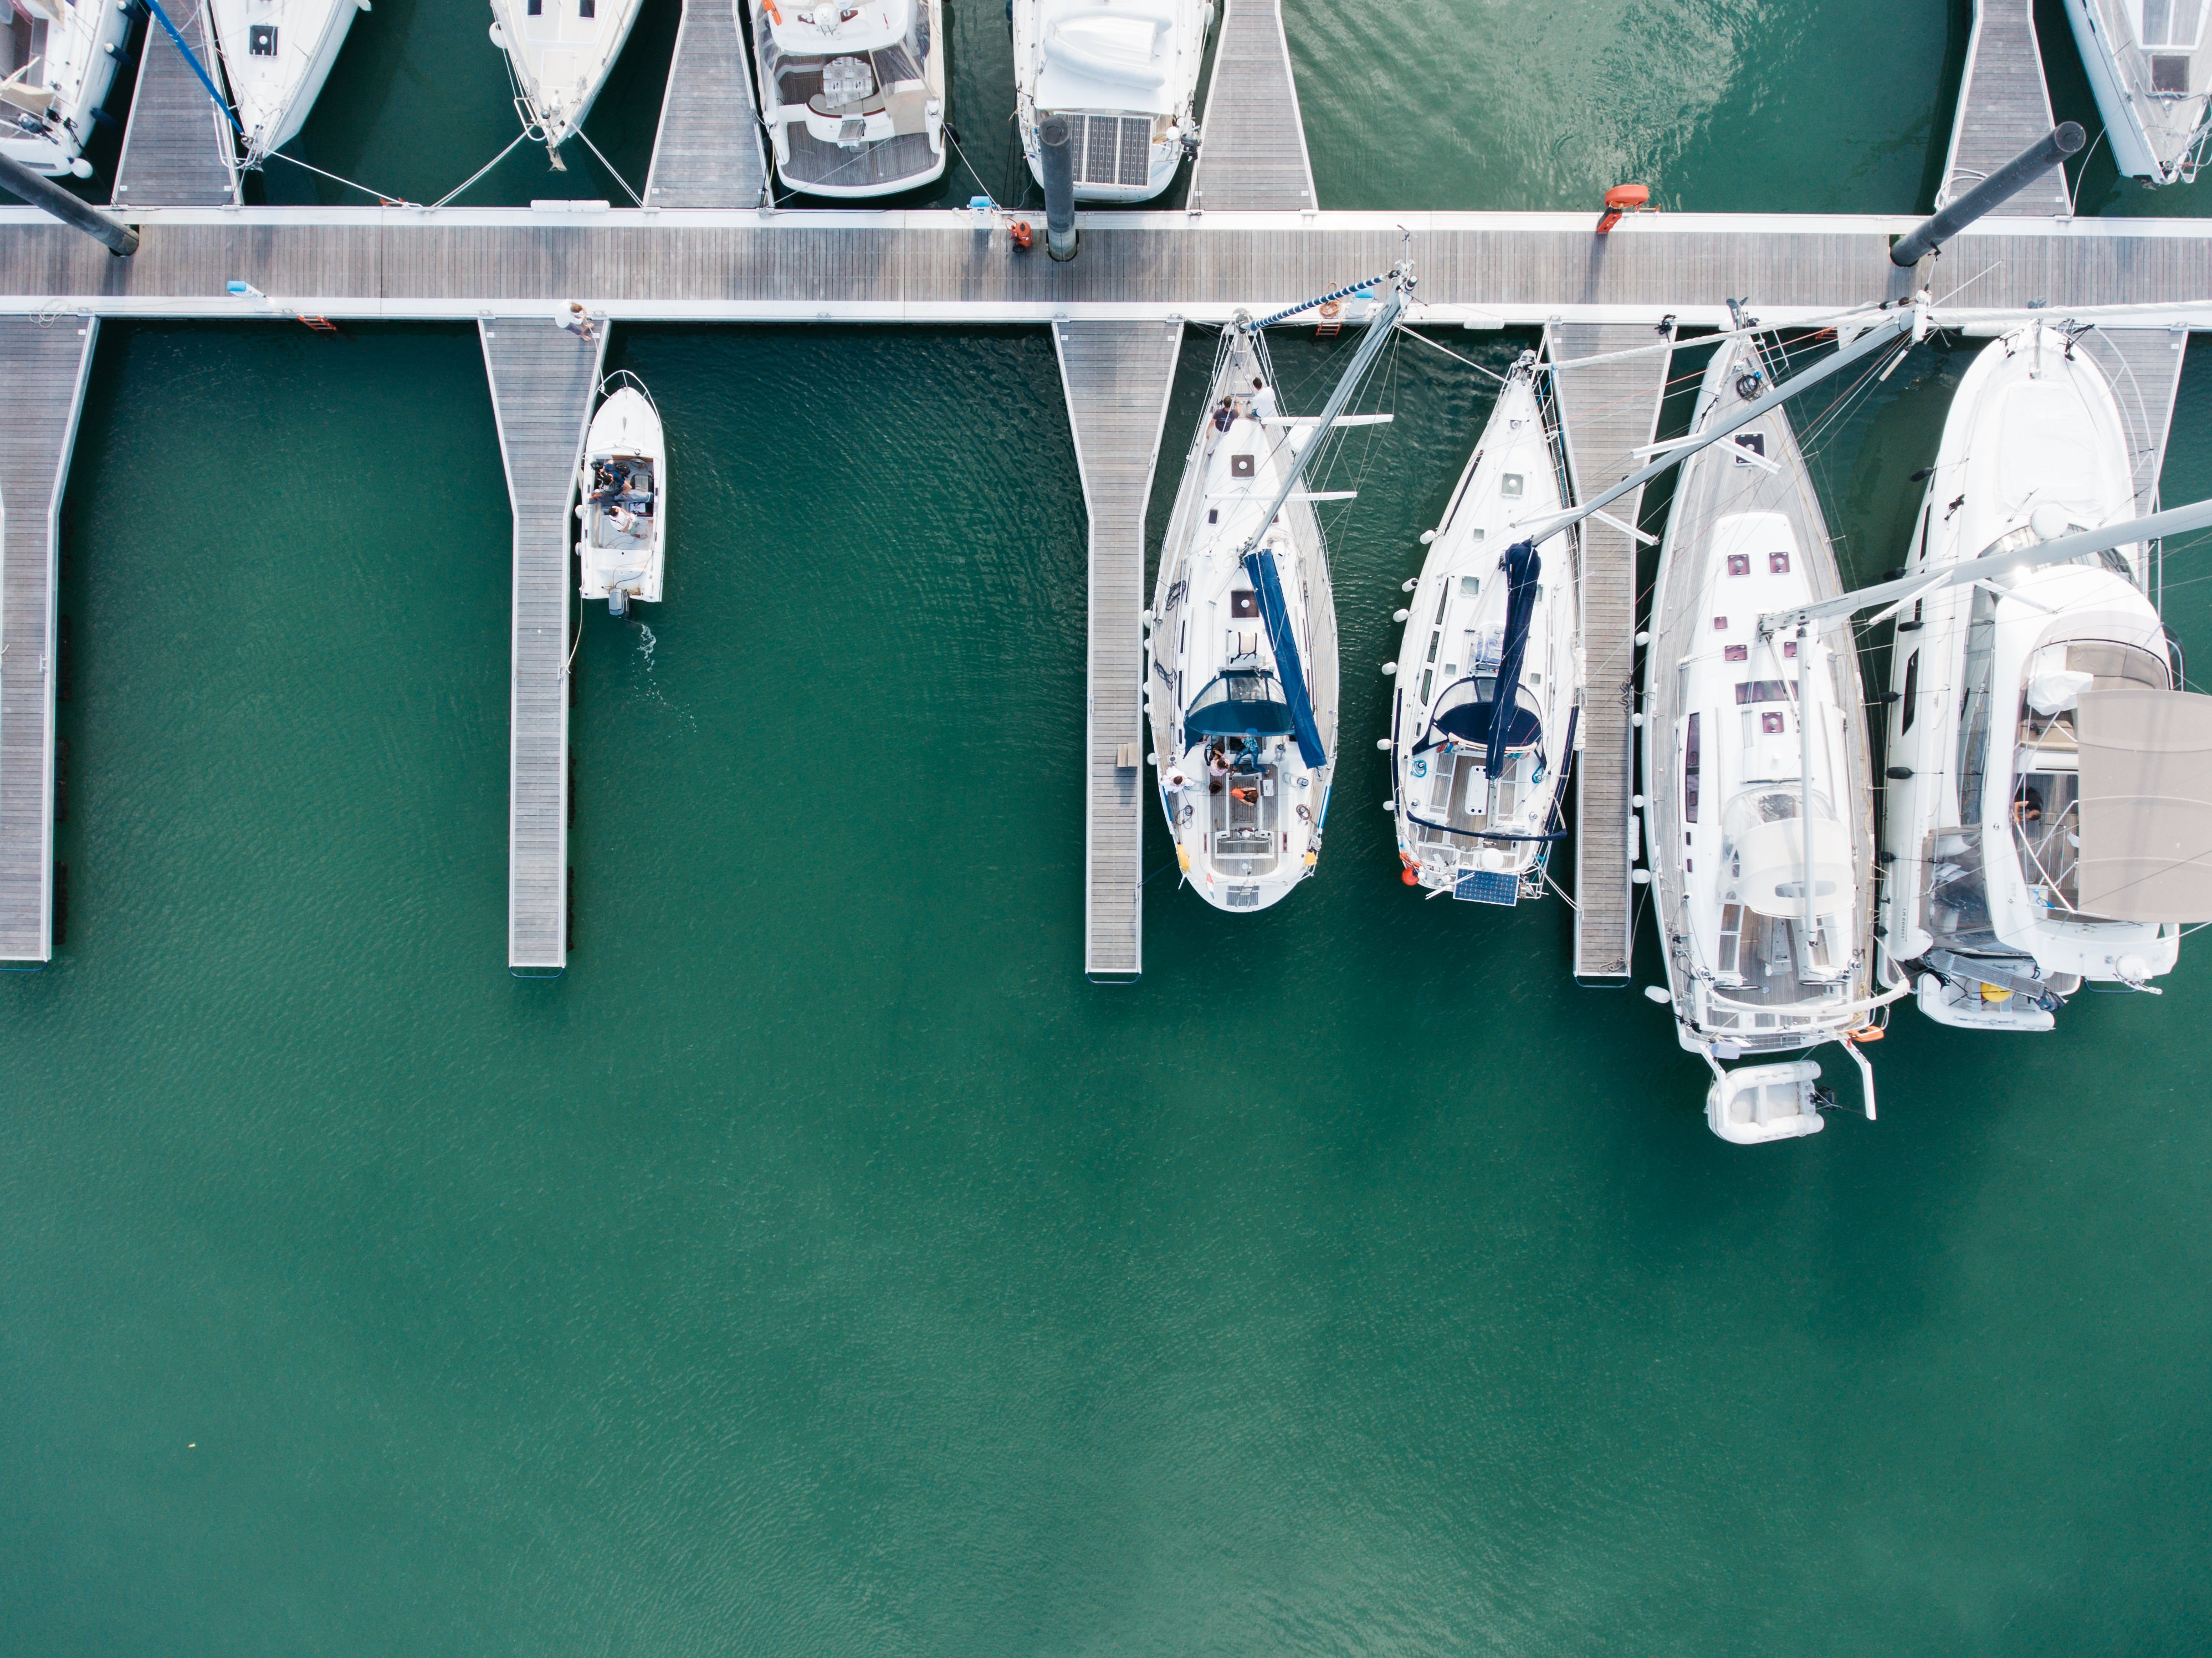
dock, people, white, wall, travel, blue, marina, room, lifestyle, lighting, speedboat, interior design, outdoors, luxury, yachts, anchored